Cortile del Belvedere

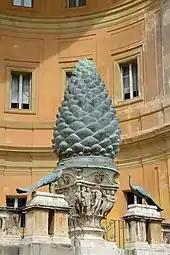
This 1st-century Roman bronze (pinecone) in front of the exhedra, gives the name "Cortile della Pigna" to the highest terrace; it was an ancient fountain.

Julius commissioned Bramante to link the Vatican Palace with the Villa Belvedere. Bramante's design is commemorated in a fresco at the Castel Sant'Angelo; he regularized the slope as a set of terraces, linked by rigorously symmetrical stairs on the central longitudinal axis, to create a sequence of formal spaces that was unparalleled in Europe, both in its scale and in its architectural unity.